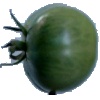
Label: Tomato not Ripened 1